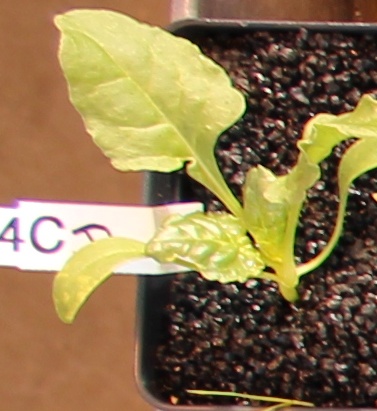
Label: Sugar beet